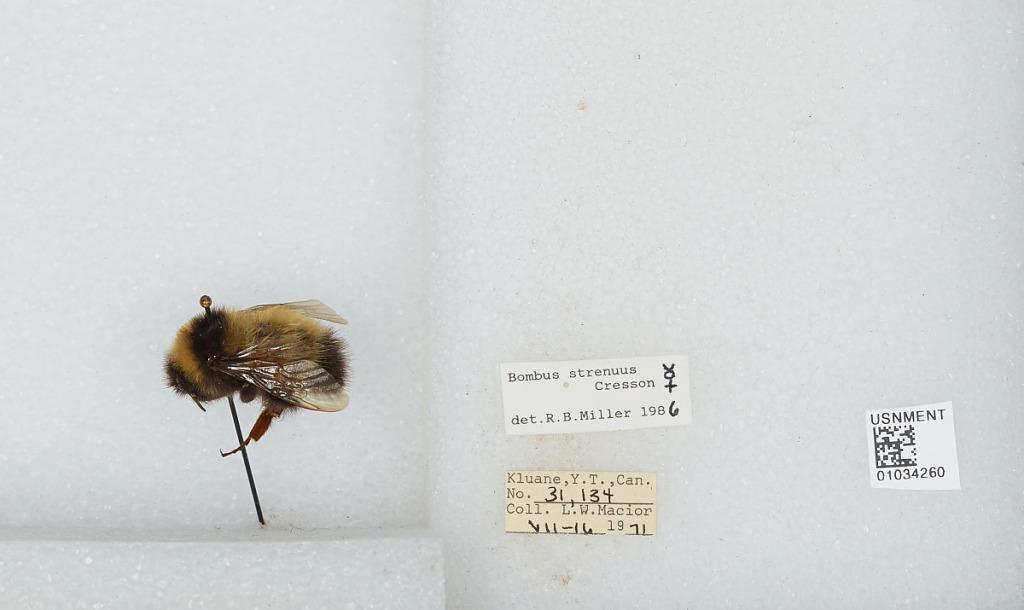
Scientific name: Bombus (Alpinobombus) neoboreus Sladen
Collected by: L. Macior
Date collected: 1971-7-16
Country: Canada
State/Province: Yukon Territory
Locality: Kluane
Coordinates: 60.75, -139.5
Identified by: Miller, R. B.